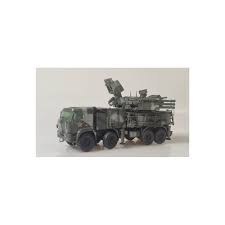
Label: Pantsir-S1